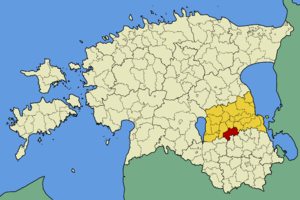
La commune de Kambja est une municipalité rurale de la région de Tartu en Estonie. Elle s'étend sur une superficie de 189,2 km².